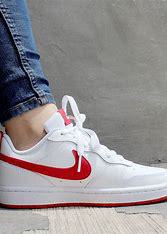
Brand: Nike
Model: Court